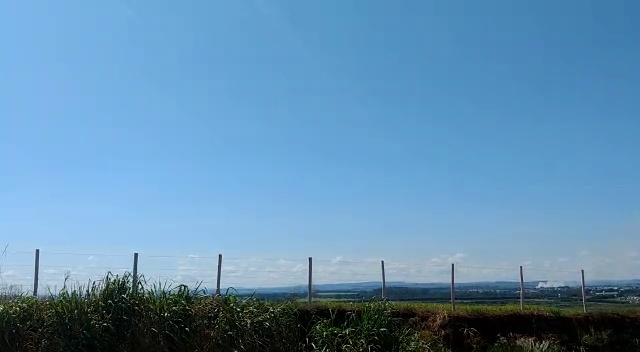
Fire: no
Smoke: yes